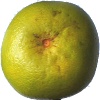
Label: pomelo_sweetie